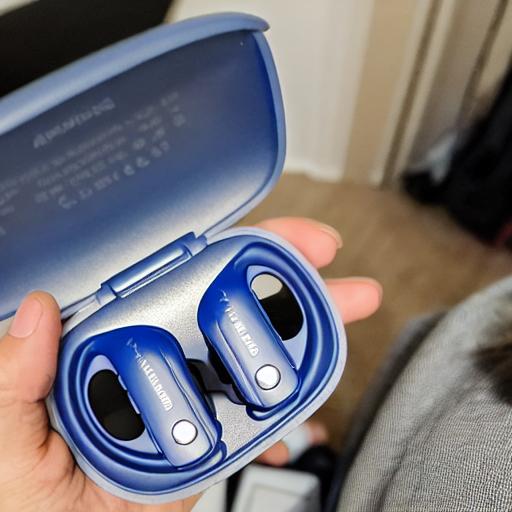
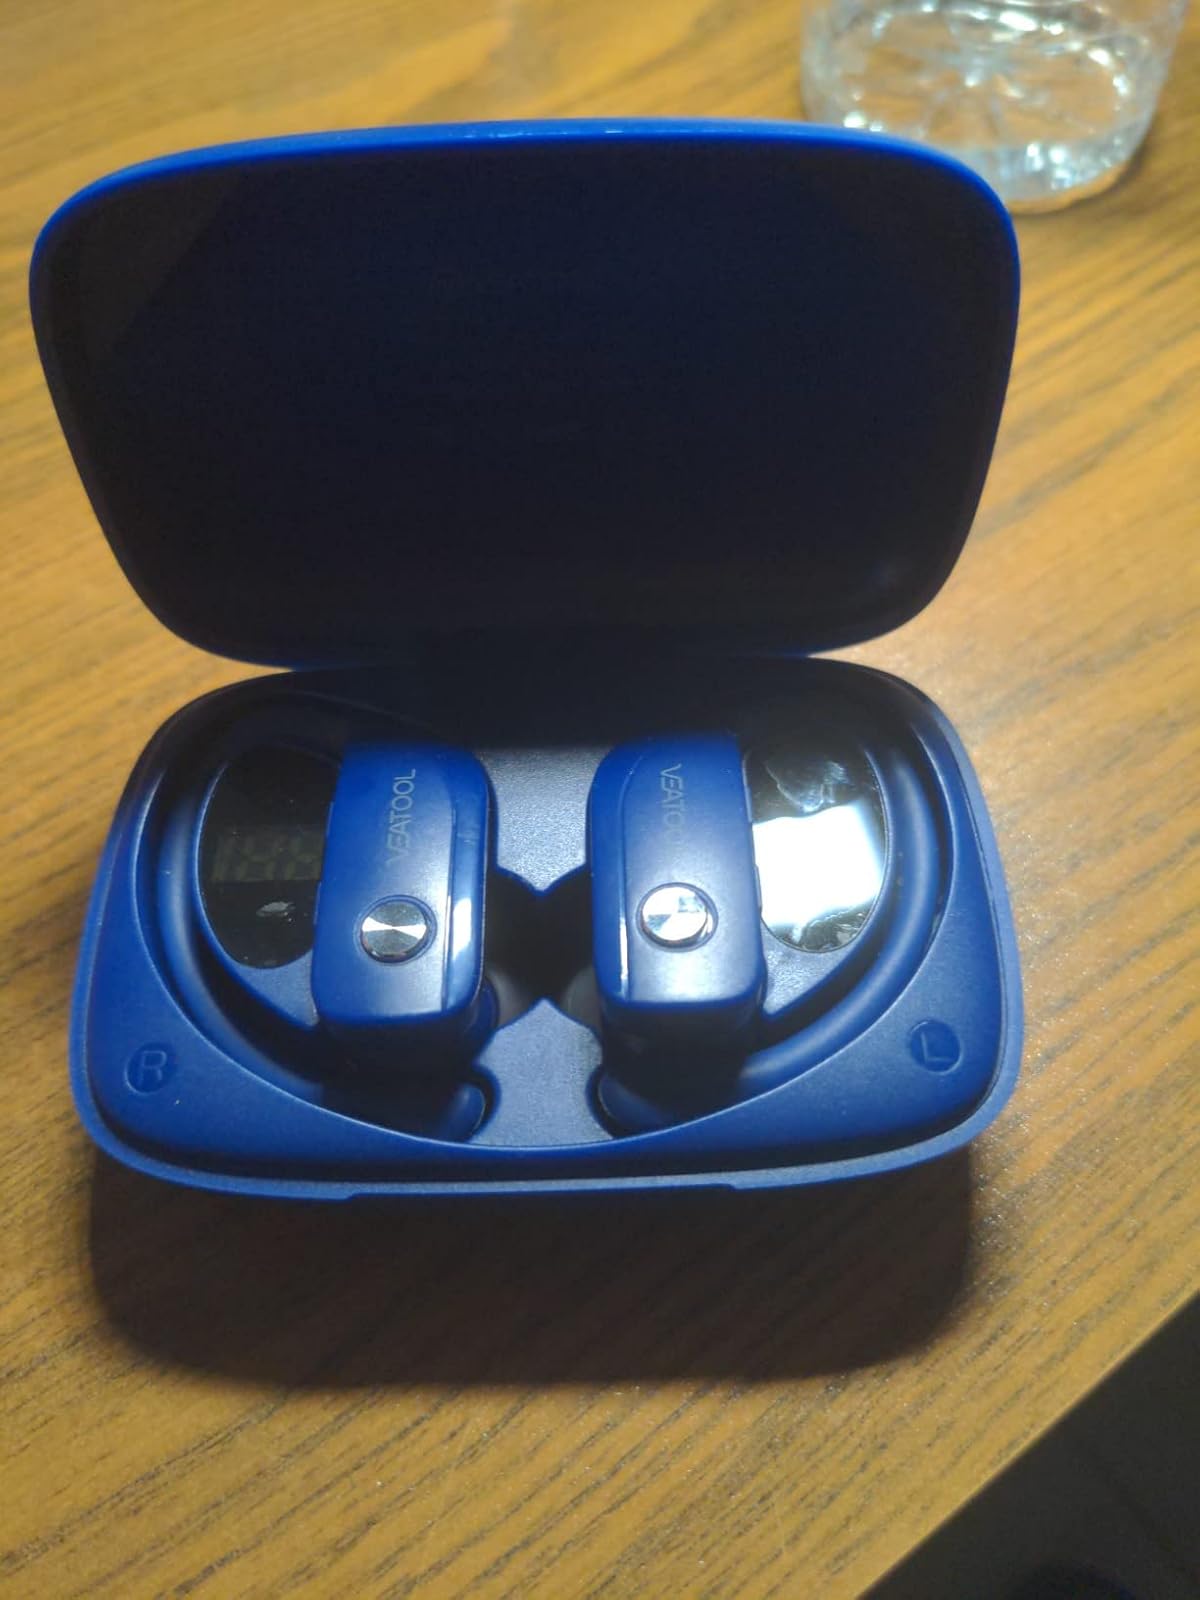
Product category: earbuds
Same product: no